Cathy's Book

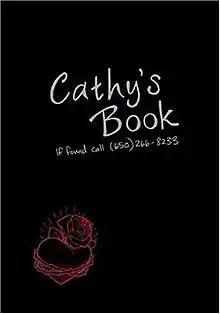
First edition

Cathy's Book: If Found Call (650) 266-8233 is a young adult novel with alternative reality game elements by Sean Stewart and Jordan Weisman, illustrated by Cathy Brigg. It was first published October 3, 2006 by Running Press. It includes an evidence packet filled with letters, phone numbers, pictures, and birth certificates, as well as doodles and notes written by Cathy in the page margins.